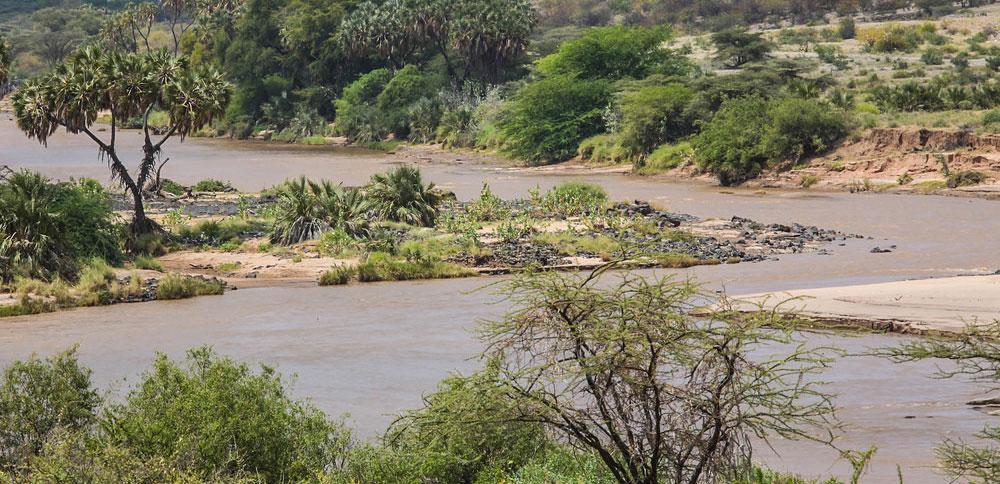
Mto mkubwa wenye maji mengi yanayotiririka taratibu pamoja na miti na vichaka vyenye majani ya rangi ya kijani kibichi, vilivyoota katika kingo zake.